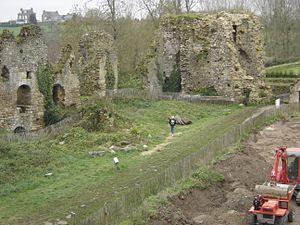
Le château du Guildo est situé dans la commune de Créhen, aux confins des communes de Saint-Jacut-de-la-Mer et de Trégon. Il se présente sous la forme d'un château-cour d'une superficie de 3 200 m² environ surplombant de 20 m l'Arguenon au fond de l'estuaire duquel il est installé. Il occupe un éperon rocheux constitué de micaschistes et traversé par un banc de dolérite, bordé au nord et à l'ouest par l'Arguenon et à l'est par un thalweg assez escarpé.